Sajitha Madathil

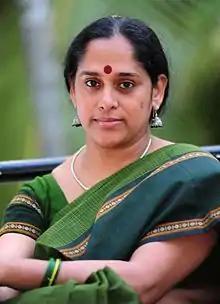

Sajitha Madathil is an Indian film and theatre actor. Her performance in Joy Mathew's feature film "Shutter" (2012) won her the Kerala State film award for second best actress.